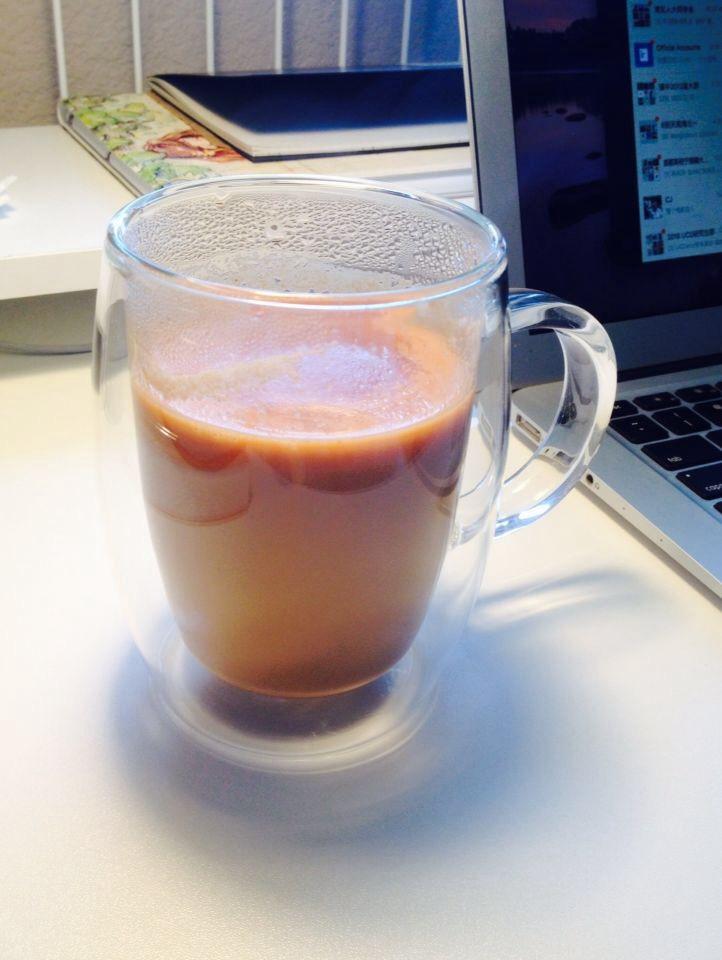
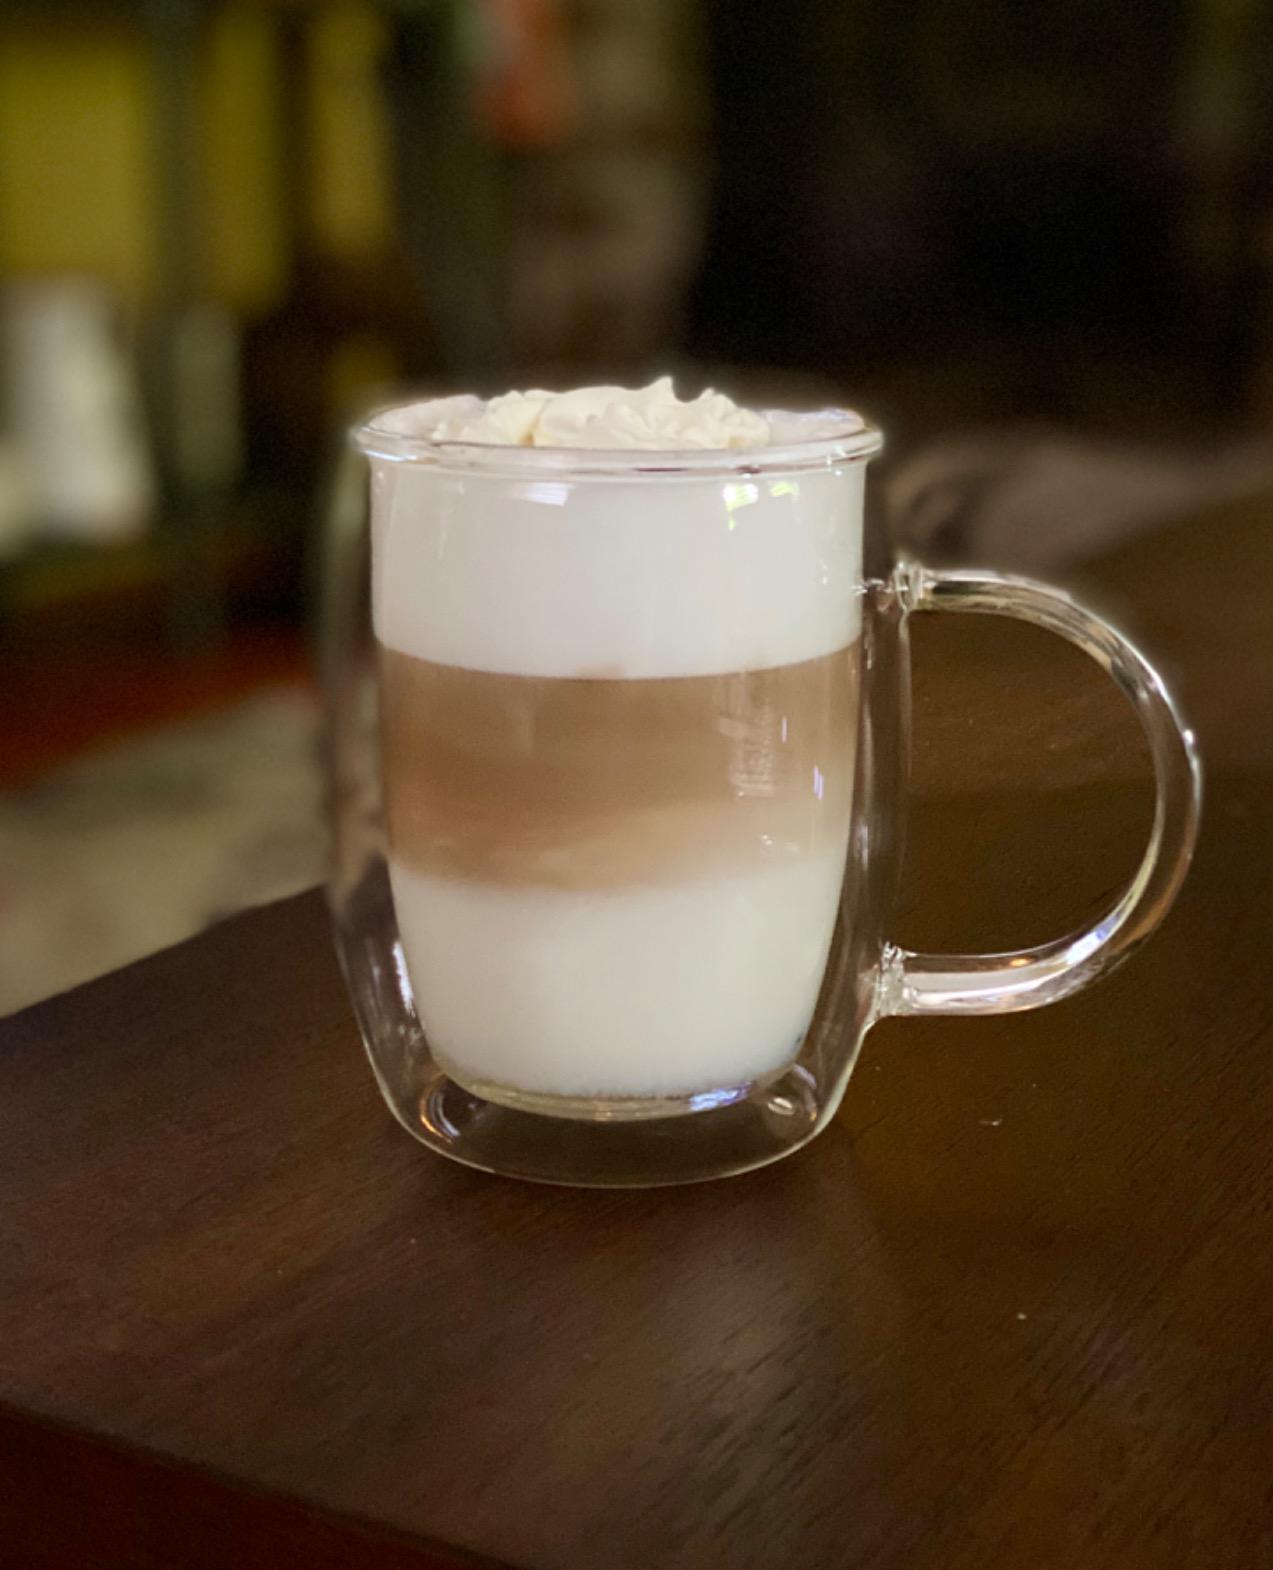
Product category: items_mug
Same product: yes